Manu Pineda

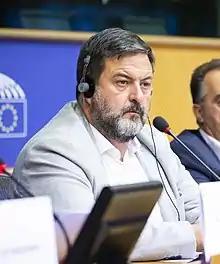

Manuel "Manu" Pineda Marín (born 2 September 1965) is a Spanish communist politician from the United Left coalition who was elected as a Member of the European Parliament in 2019. He is the long-time head of international relations for the Spanish Communist Party (PCE)